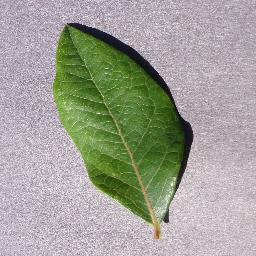
Label: Blueberry___healthy